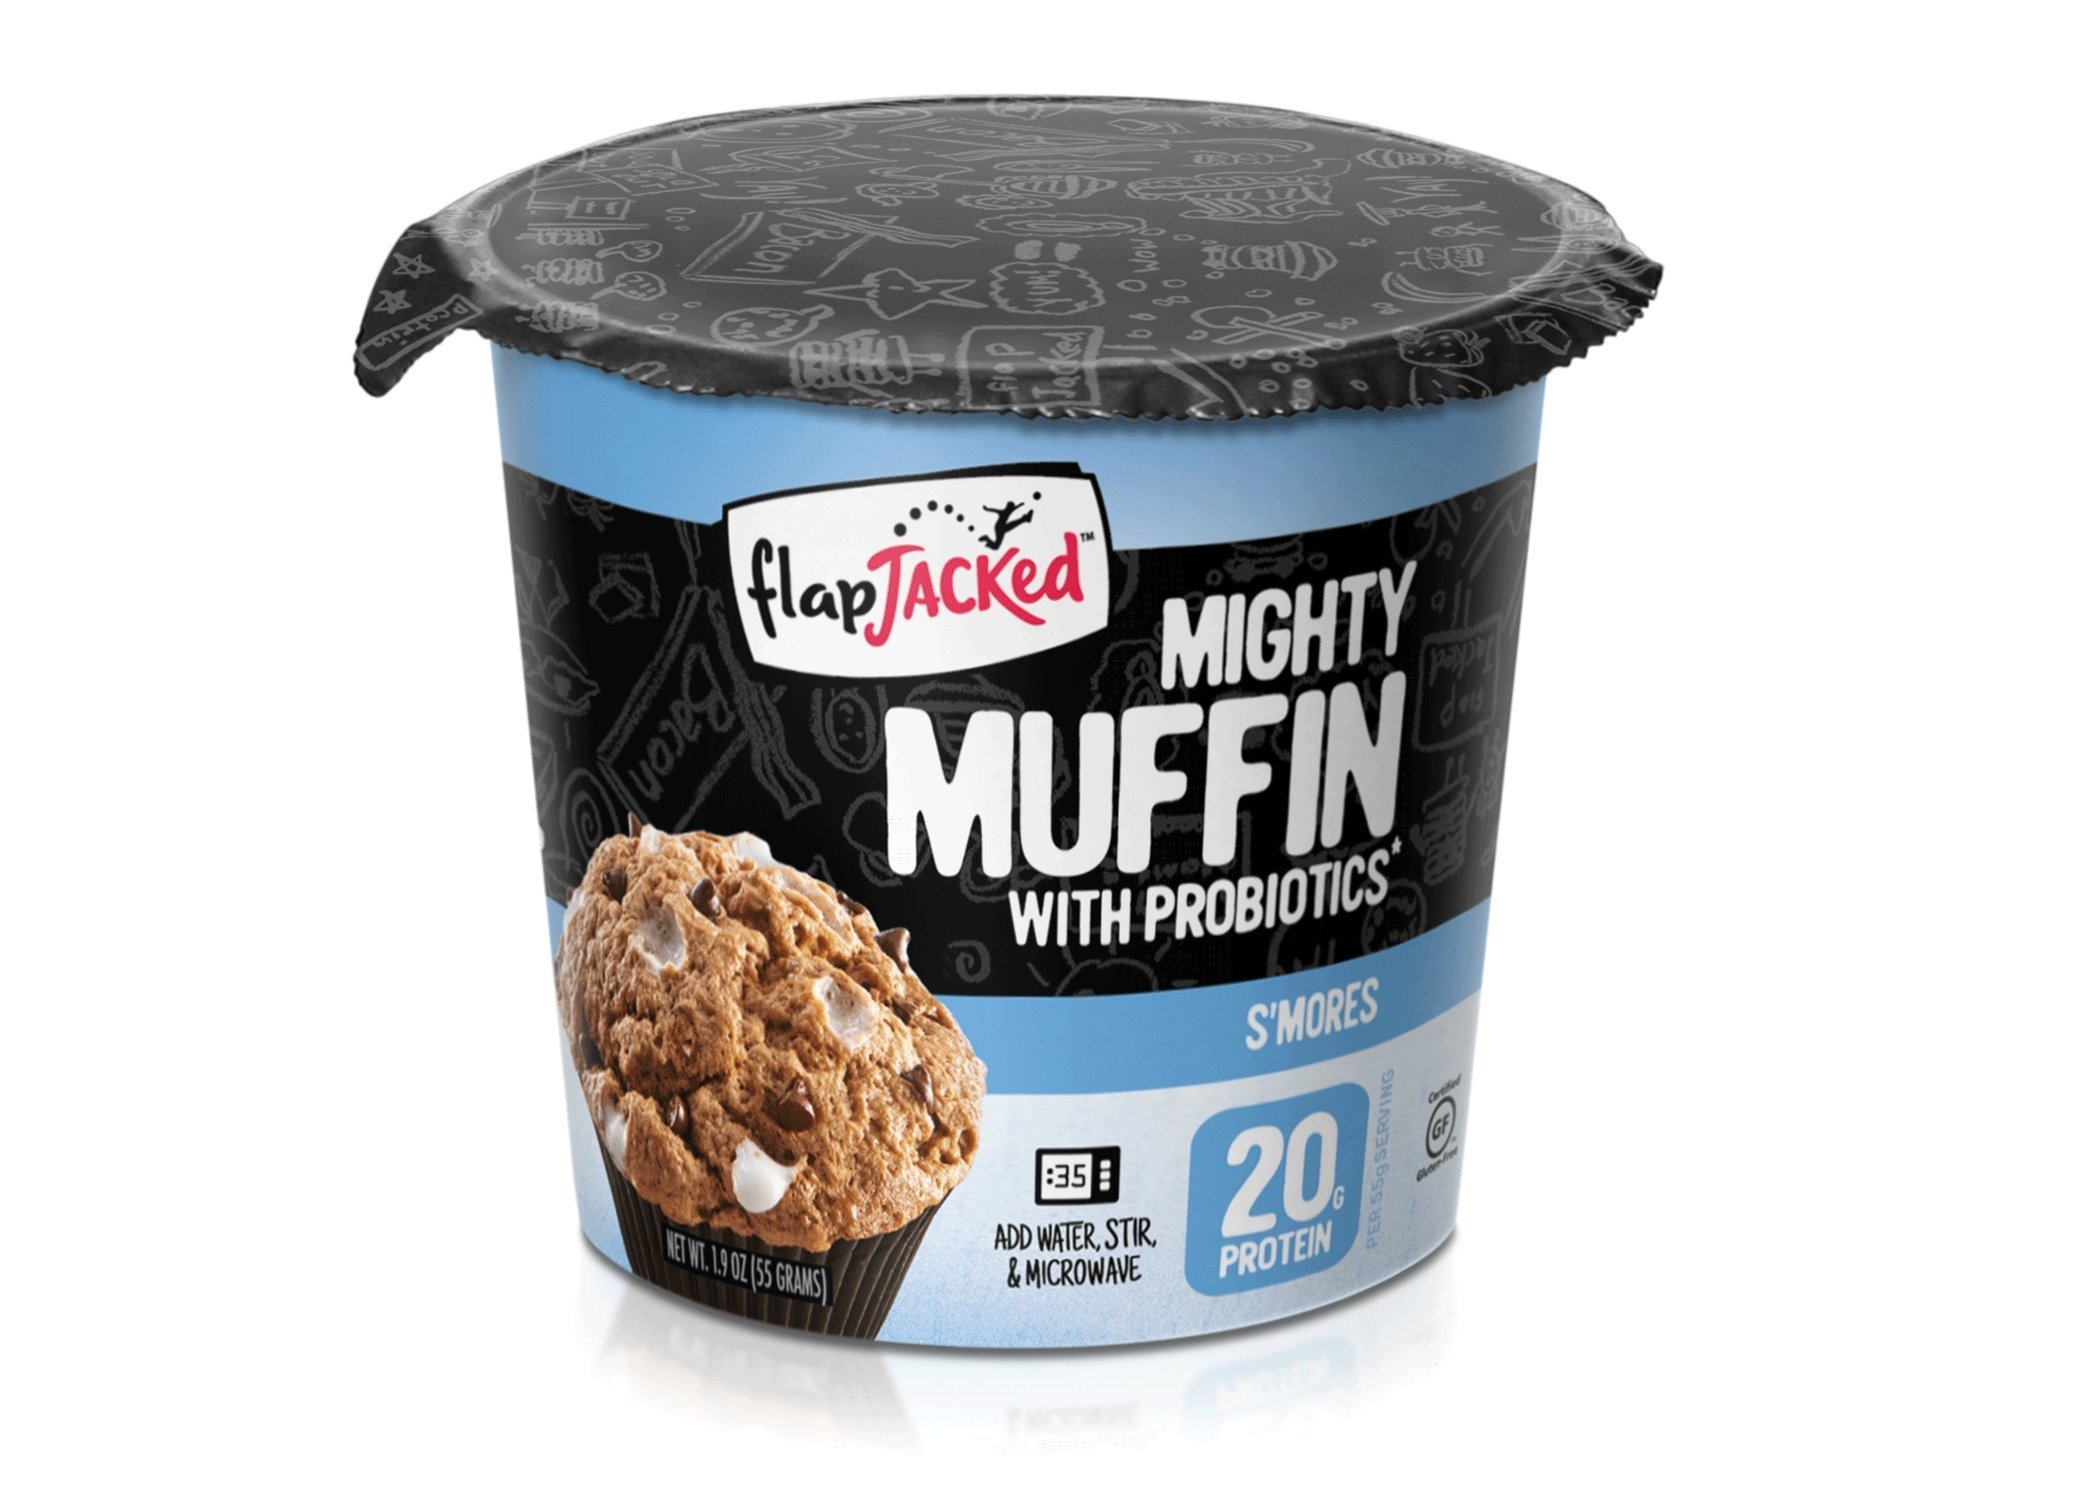
Item Name: FLAPJACKED MUFFIN SMORE SS
Bullet Point 1: Single Serve Muffins: One container, one quick fix and one delicious, wholesome, and protein packed muffin. Perfect for breakfast, post morning recharge or perfect any-time snack
Bullet Point 2: No Gluten. Addictive combo made with whey and pea protein, delicious milk chocolate bits and marshmallow drops that melt in your mouth
Bullet Point 3: Mix to muffin in seconds: Each container makes one, awesome muffin. Just remove the lid, add water, stir and microwave for 35 seconds for a fluffy, fresh muffin
Bullet Point 4: No Additives, Preservatives, or Artificial Ingredients: 20 grams of protein, probiotics to support immune and digestive health, 6 grams of fiber and just 200 calories in each serving (Receive 12 servings with this 12 Pack.)
Bullet Point 5: Power up with FlapJacked, a company who stands for perfectly balanced and family friendly meals that fuel our bodies, control hunger and tastes great
Value: 12.0
Unit: count

Price: 21.99